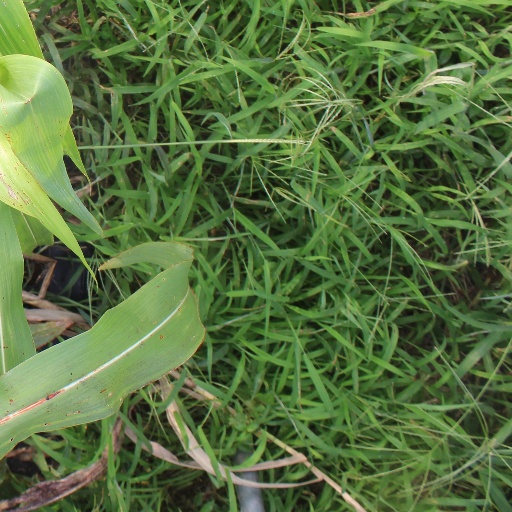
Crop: sorghum